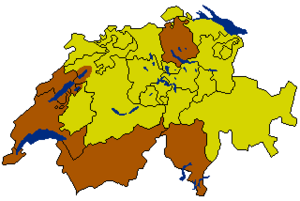
Principales régions viticoles de Suisse
En Suisse, la viticulture remonte à l'époque romaine. Elle est aujourd'hui une activité économique aux nombreuses ramifications sociales et culturelles.